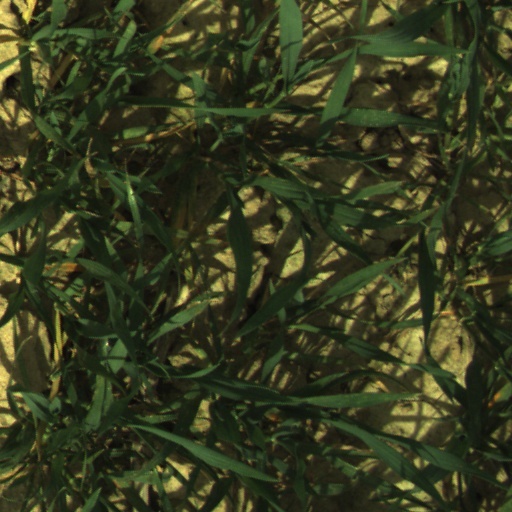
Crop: wheat